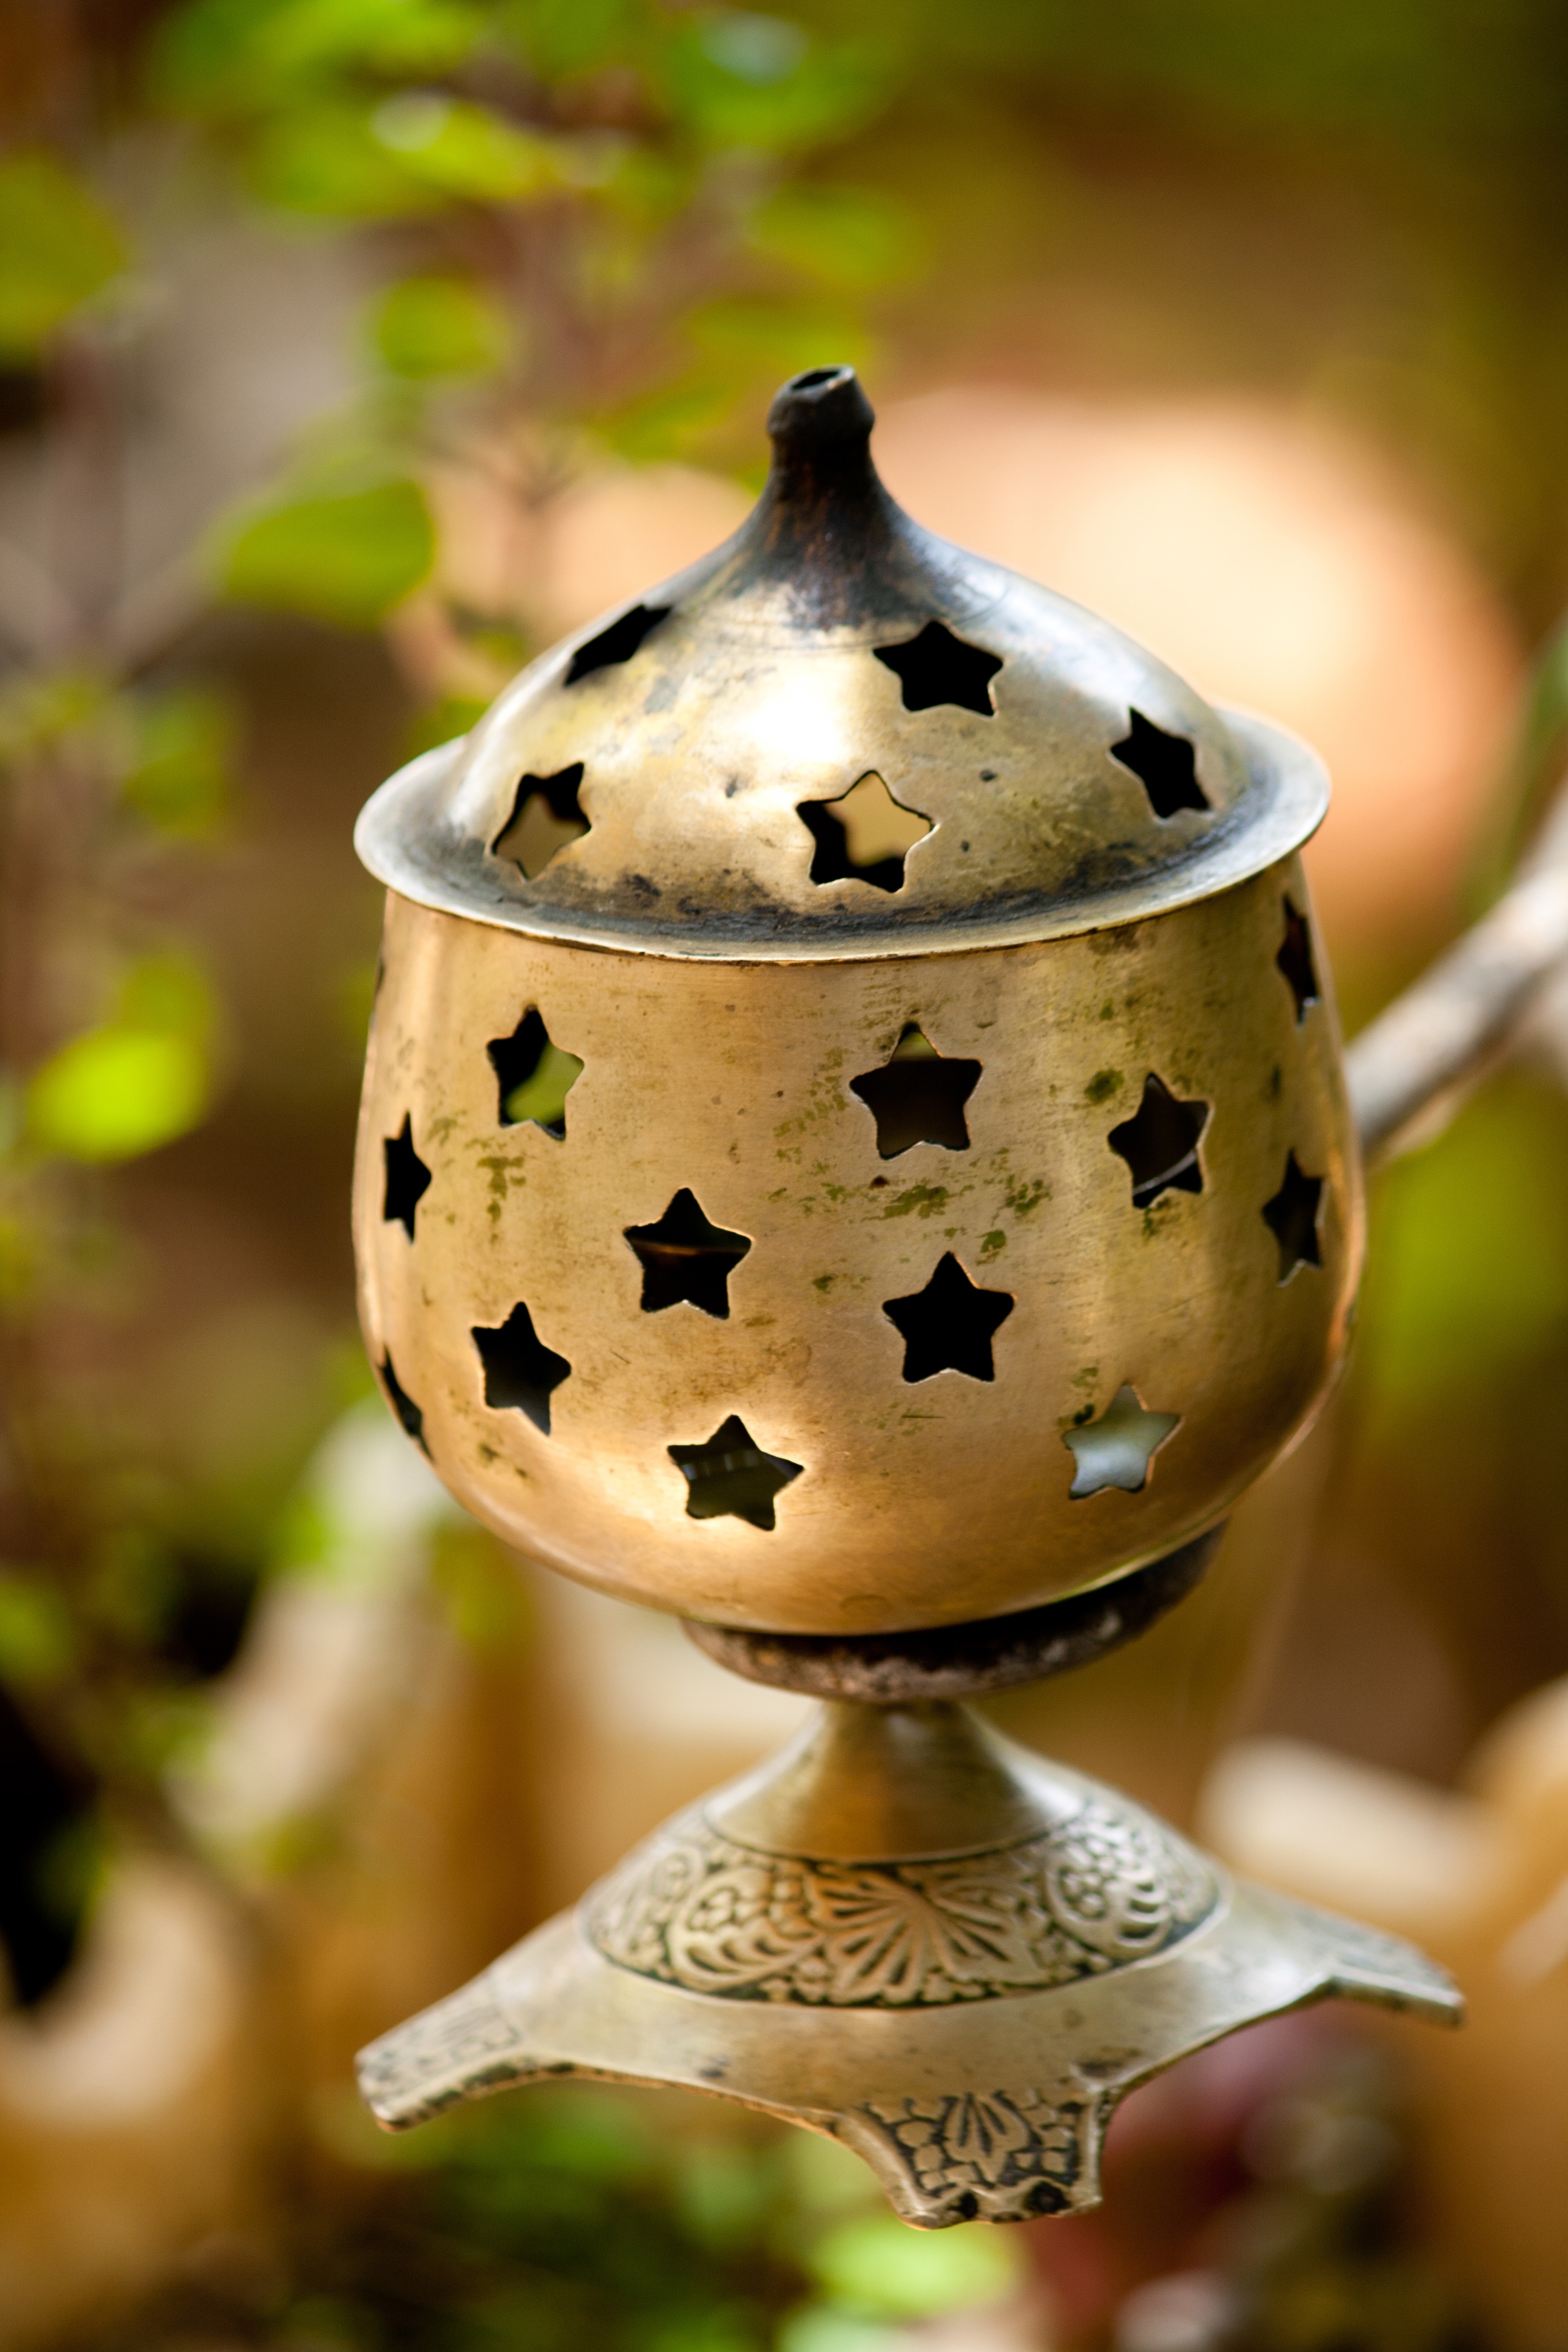
tea, flower, decoration, food, green, lantern, produce, candle, ornament, stars, macro photography